Phytoplankton

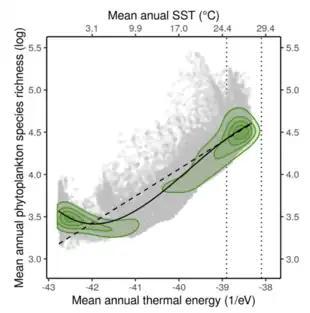

The compartments influenced by phytoplankton include the atmospheric gas composition, inorganic nutrients, and trace element fluxes as well as the transfer and cycling of organic matter via biological processes (see figure). The photosynthetically fixed carbon is rapidly recycled and reused in the surface ocean, while a certain fraction of this biomass is exported as sinking particles to the deep ocean, where it is subject to ongoing transformation processes, e.g., remineralization.